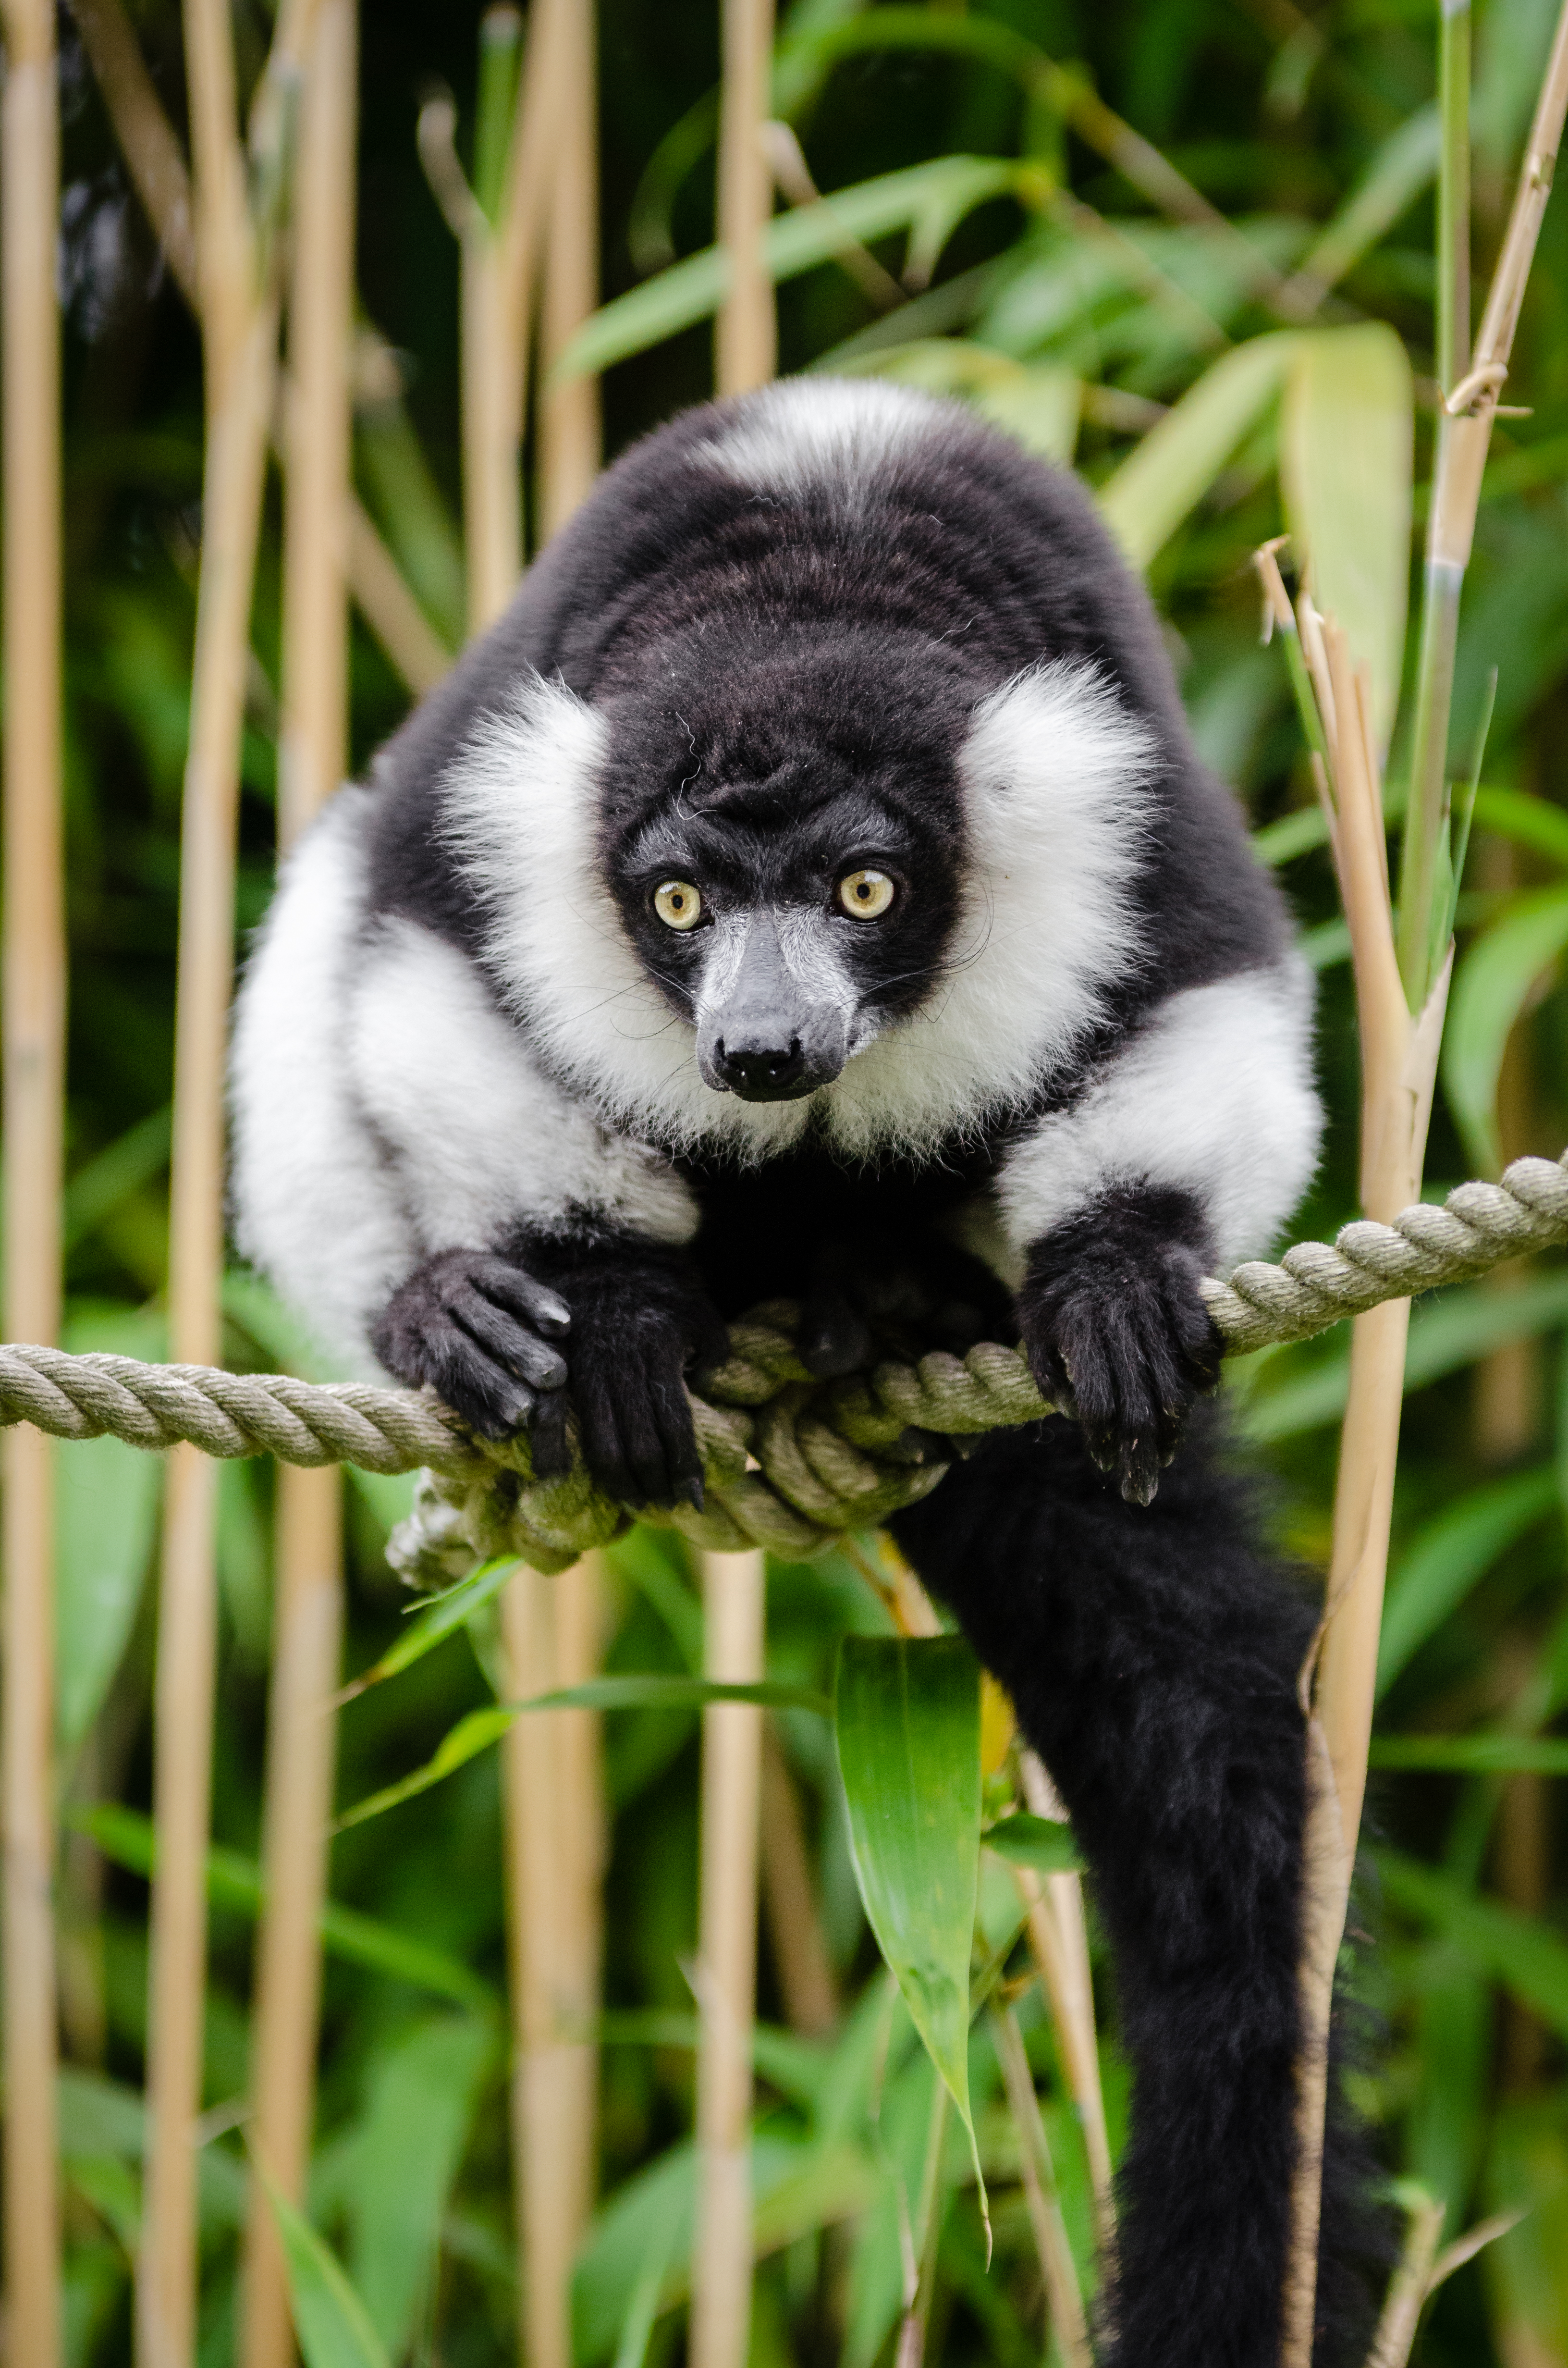
wildlife, zoo, mammal, fauna, primate, vertebrate, lemur, new world monkey